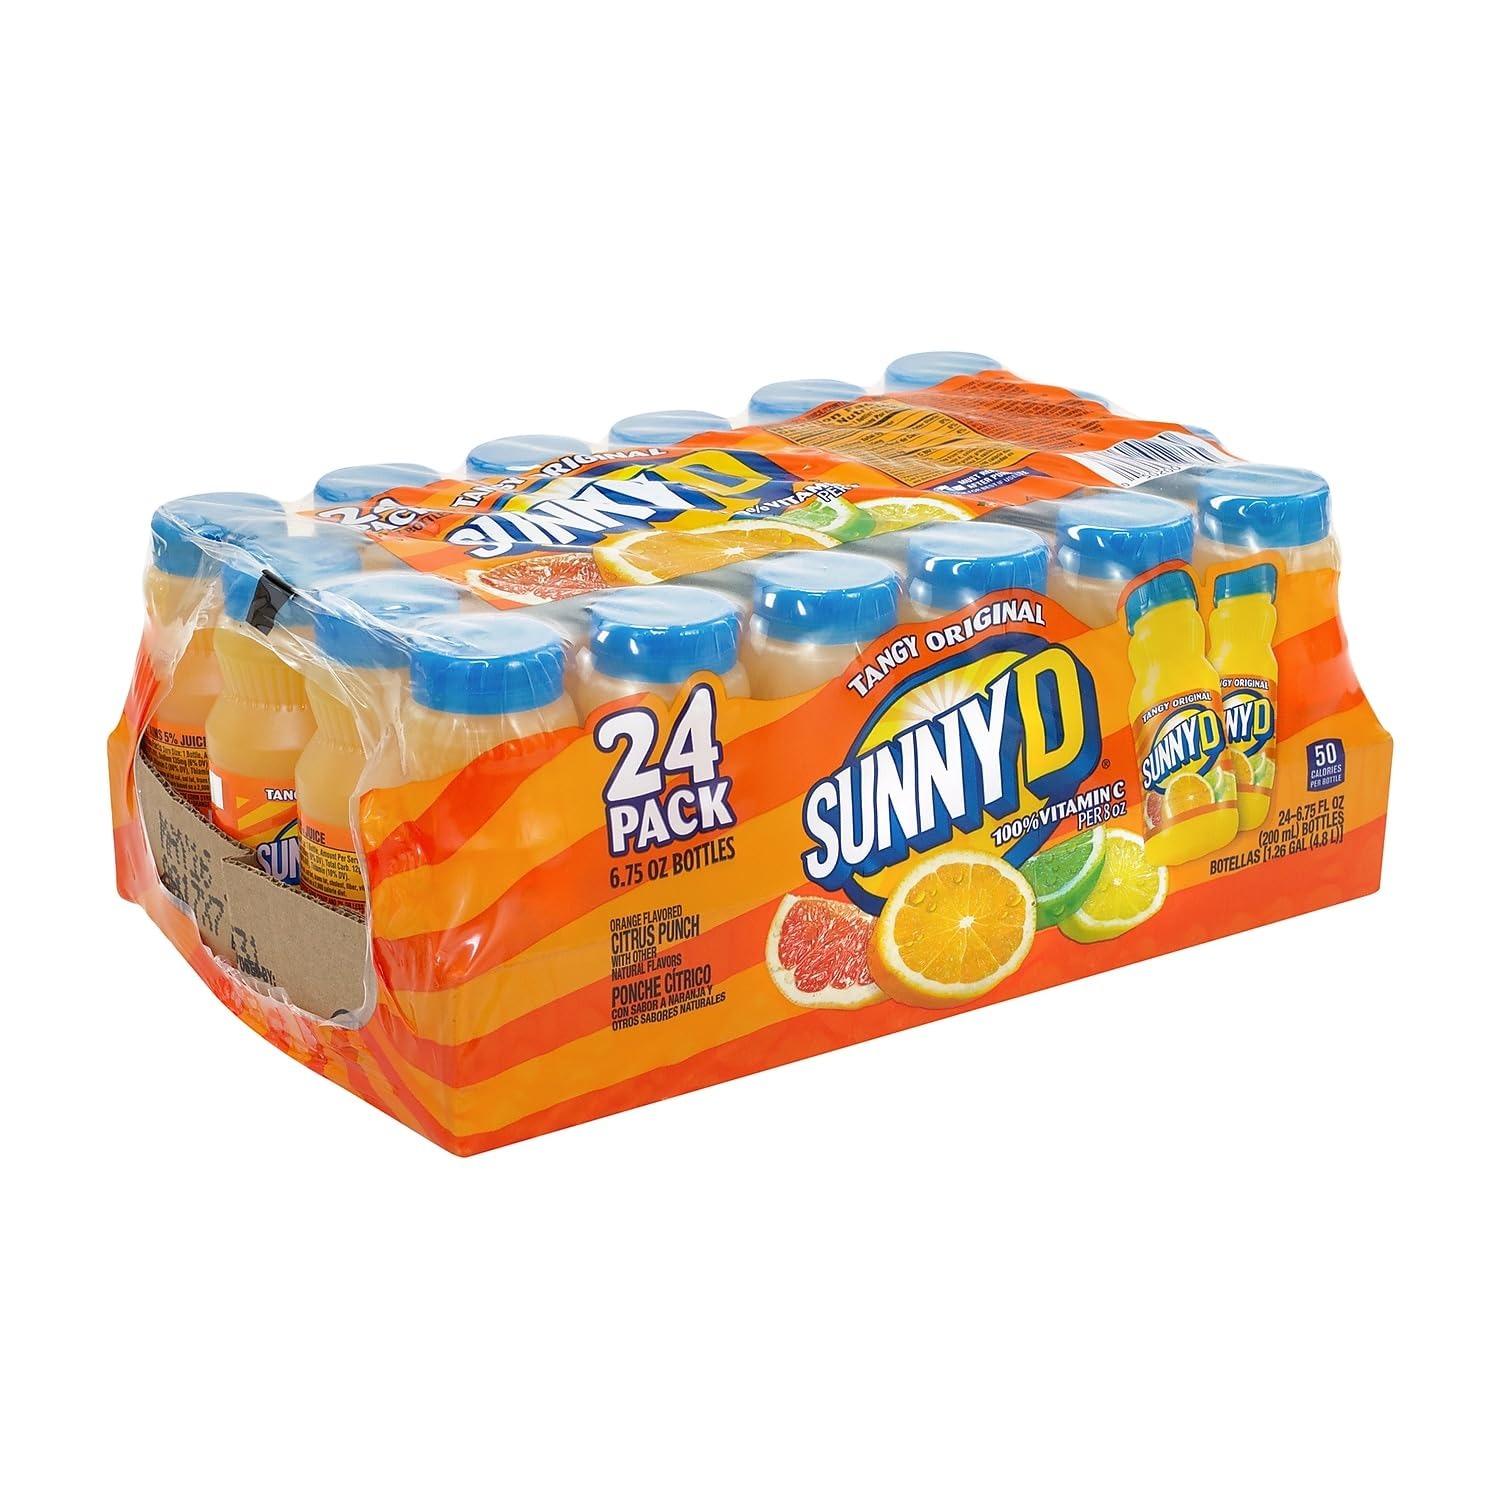
Item Name: SunnyD Tangy Original Orange Flavored Citrus Punch, 6.75 Fluid Ounce, 24 Count
Bullet Point 1: Item Package Dimension:6.0 inches L x5.0 inches W x4.0 inches H
Bullet Point 2: Item Package Weight:5.534 kilograms
Bullet Point 3: Product Type:GROCERY
Bullet Point 4: Country of Origin: United States
Bullet Point 5: 100% vitamin C
Value: 162.0
Unit: Fl Oz

Price: 10.99